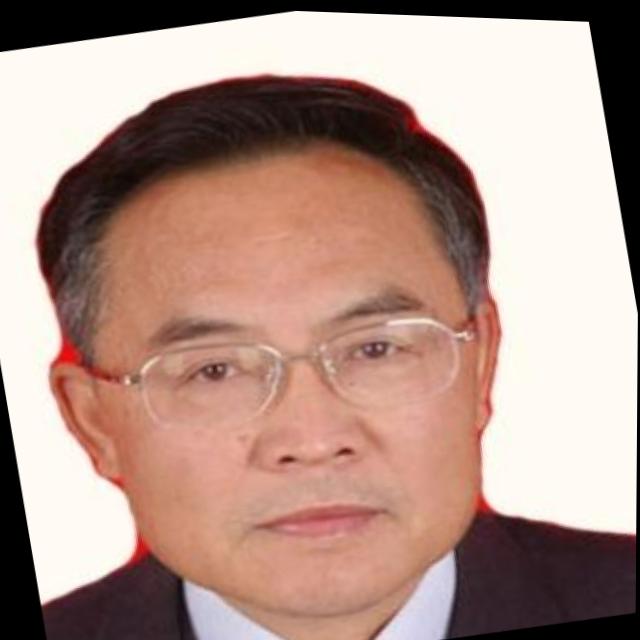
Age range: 45-64